Amar pelos dois

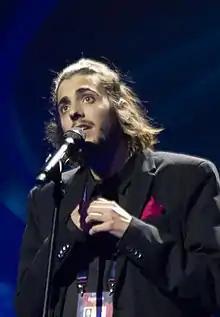
Sobral performing "Amar pelos dois" during a dress rehearsal for the contest.

The Eurovision Song Contest 2017 took place at the International Exhibition Centre in Kyiv, Ukraine, and consisted of two semi-finals on 9 and 11 May, followed by the final on 13 May 2017. Portugal was drawn to compete in the first half of the first semi-final, with the running order for the semi-finals being decided by the producers in order to avoid similar songs being placed next to each other. Portugal was set to perform in position nine, following the entry from and preceding the entry from . For the grand final, Portugal was drawn to compete in the first half. Portugal was subsequently placed to perform in position 11, following the entry from and before the entry from Azerbaijan. Sobral was one of the favorites to win the contest, according to bookmakers. With its tool, the "Eurosearch Song Contest", Google correctly predicted his victory. For the winner's encore, Salvador and Luísa Sobral sang the song as a duet, as they previously did in the national final.